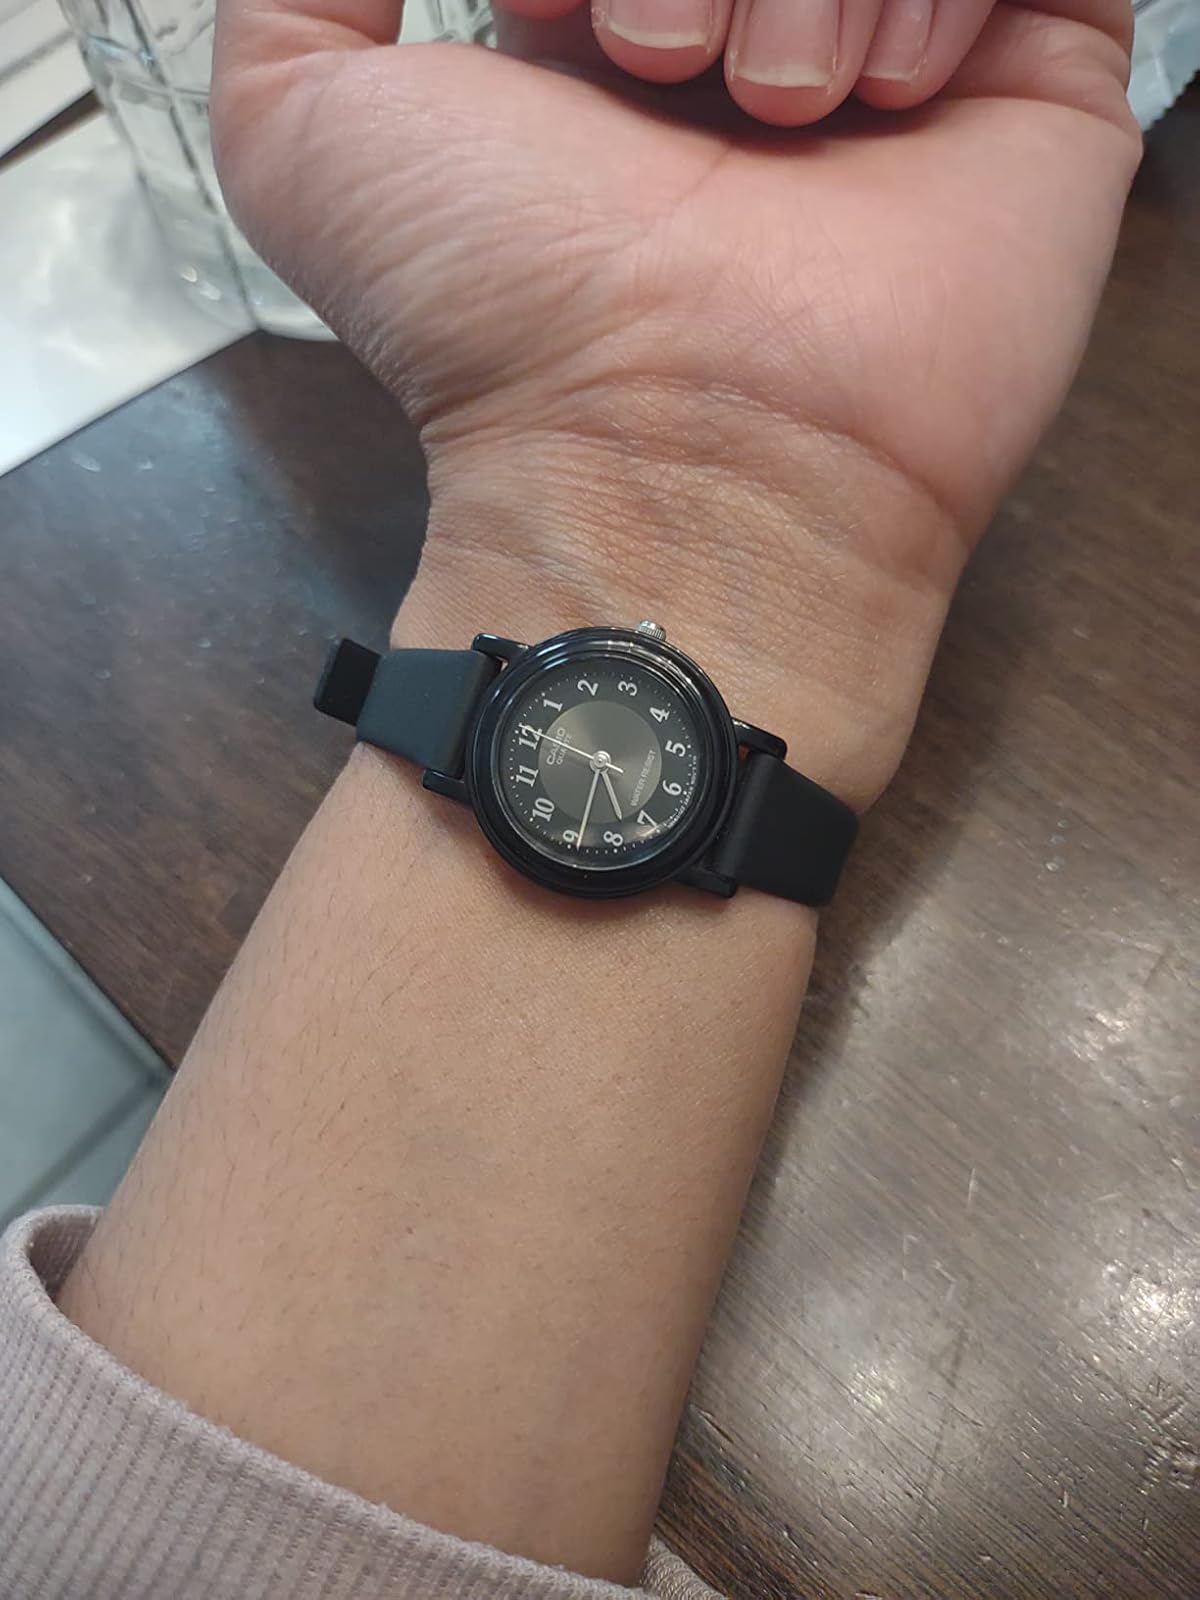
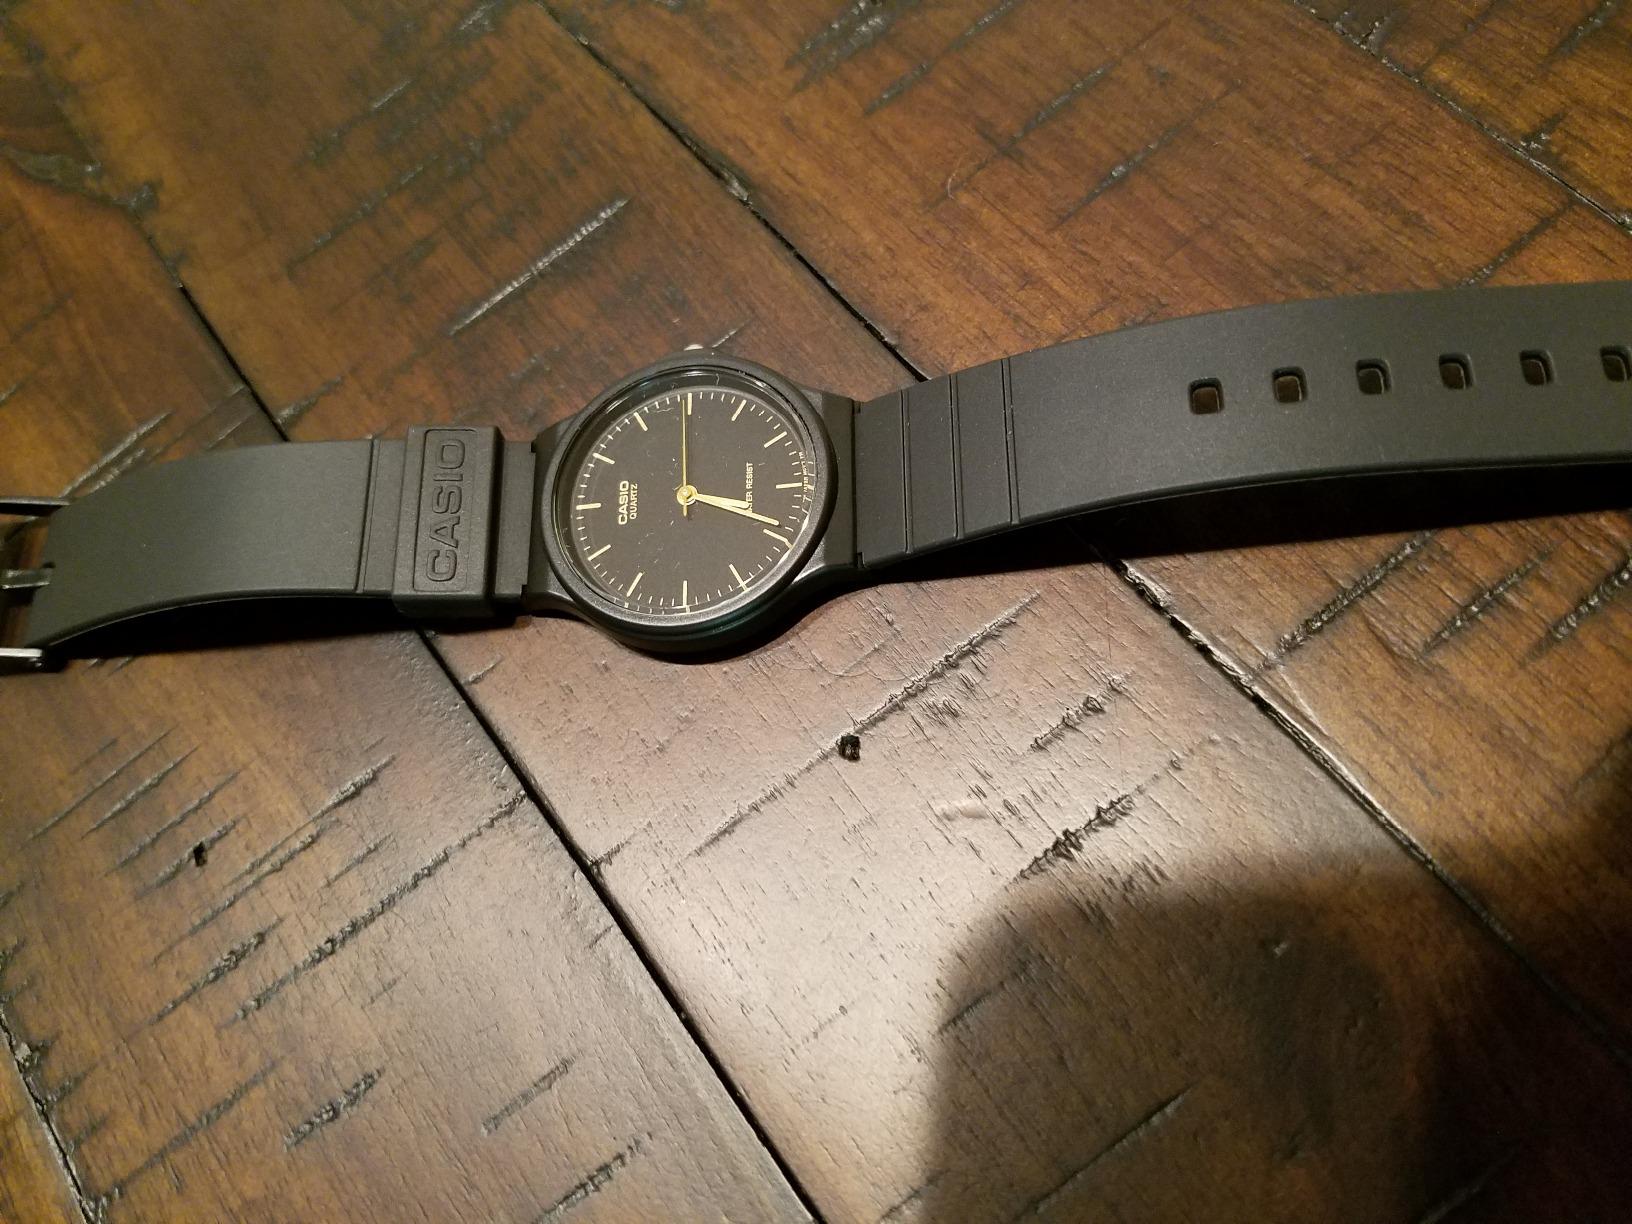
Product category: accessories_watch
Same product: no